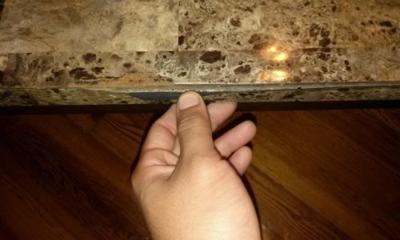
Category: table